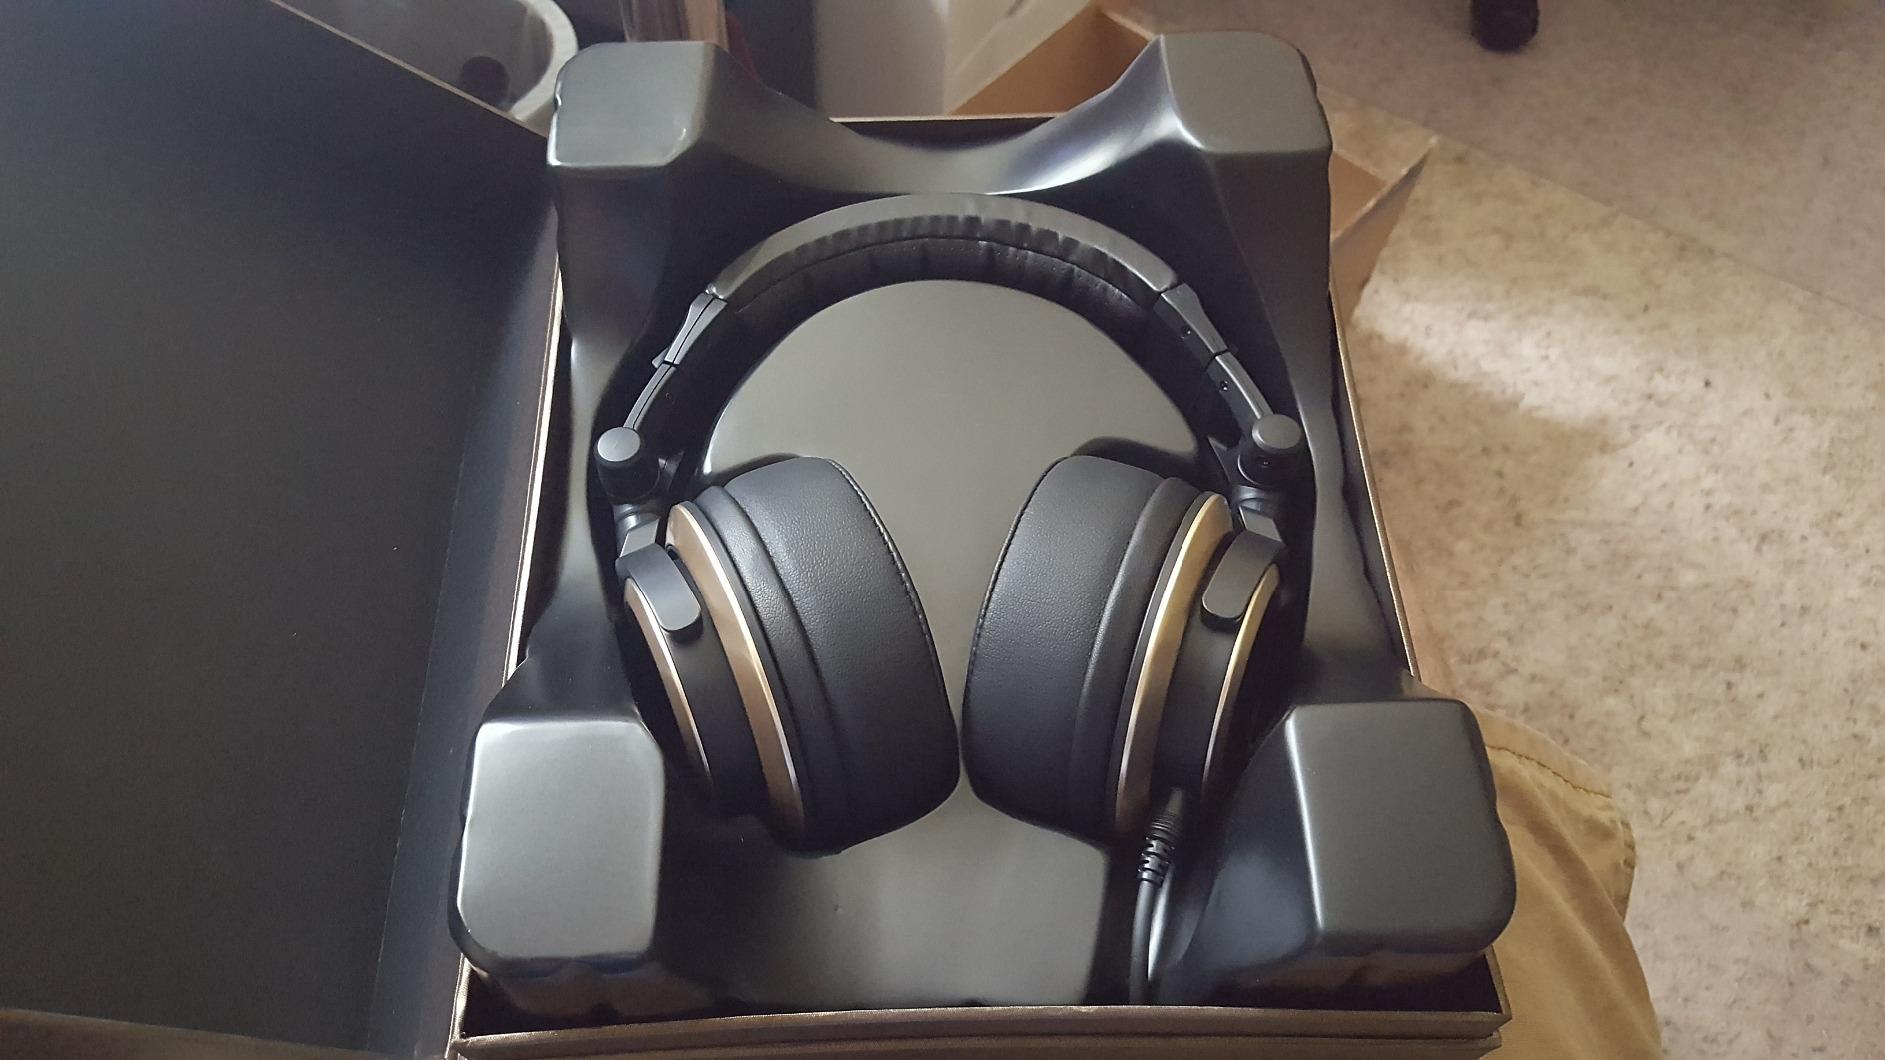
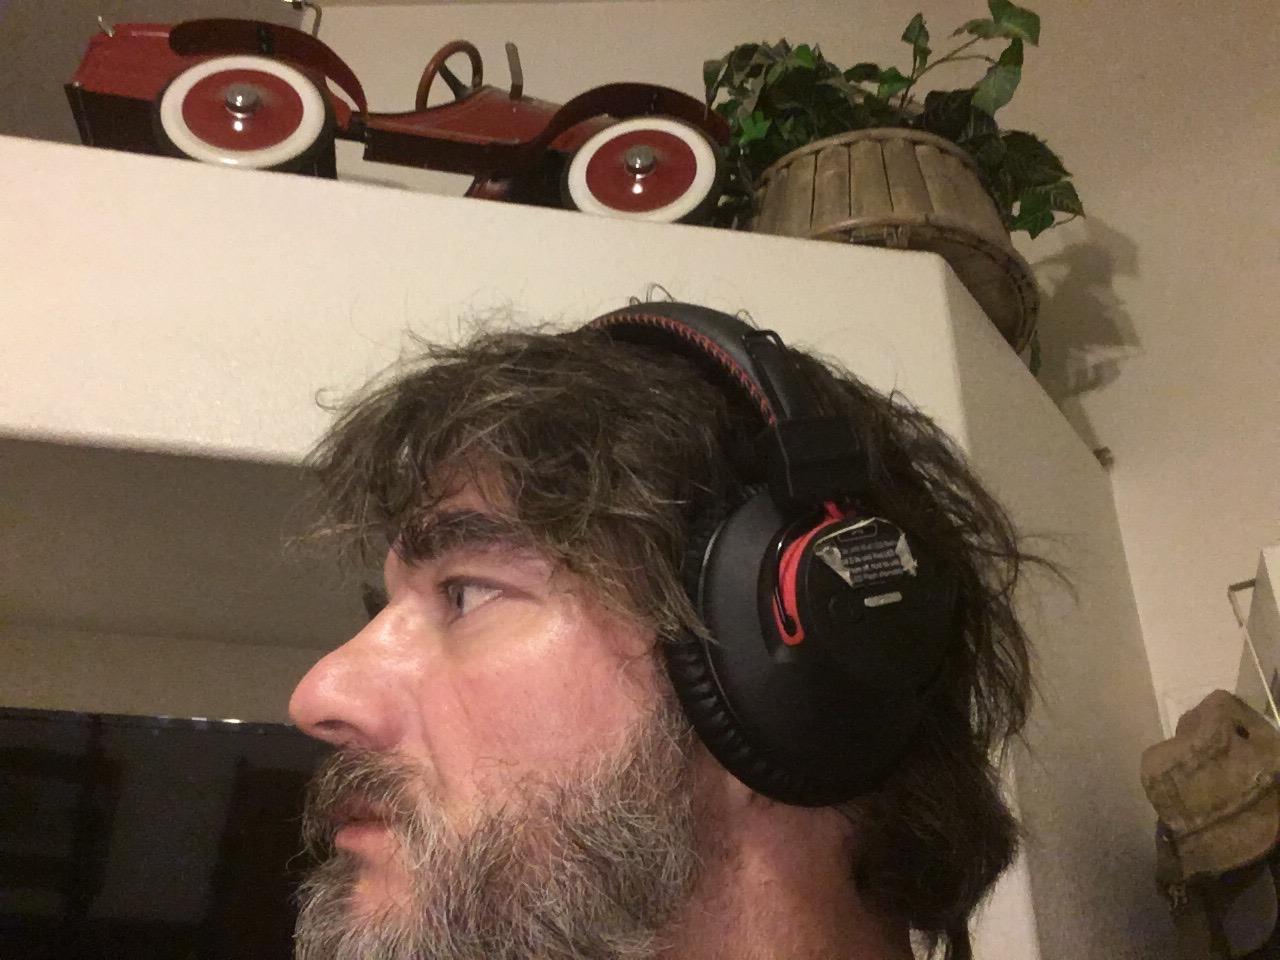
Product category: headphones
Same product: no